Peter Johnson (architect)

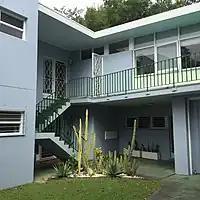
Hollinworth Stanmore

After the war, Johnson studied architecture at the University of Sydney, School of Architecture. Following his graduation he entered the architectural firm of Kenneth McConnel. In 1954, they were joined by Stanley Smith and founded McConnel Smith and Johnson. In 1960, Johnson emerged as a leading creative talent and became the founding president of the Architectural Society. In the early 1960s the firm designed a block of apartments for the theatre producer and director May Hollinworth in Cambridge Street, Stanmore. Hollinworth left the building in her will to the Adult Deaf and Dumb Society of New South Wales. The building still stands and the four apartments are now owned independently. Johnson's family house in Chatswood won the 1964 RAIA Wilkinson Award, influencing the development of the Sydney School. In 1967, Johnson was appointed Professor of Architecture at the University of Sydney and was head of the school of undergraduate studies between 1968–1986. In 1988, he became chancellor of the University of Technology, Sydney.